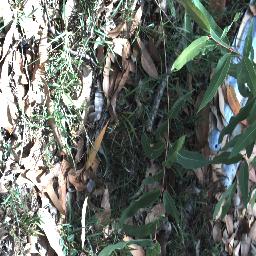
Label: negative